Trădătorii (season 1)

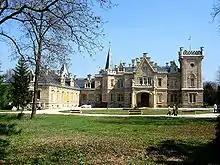
The first season was filmed at Nádasdy Mansion (pictured in 2006)

Twenty-four contestants arrive at a castle in the Central Transdanubia, Hungary with hopes of winning a large cash prize that is built up through missions. The players are referred to as the "Faithful" but among them are the "Traitors" – a group of contestants selected by the host, whose goal is to eliminate the Faithfuls and claim the prize for themselves. Should the Faithful contestants eliminate all the Traitors, they will share the prize fund, but if any Traitors make it to the end, they steal the money.